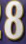
Number: 8